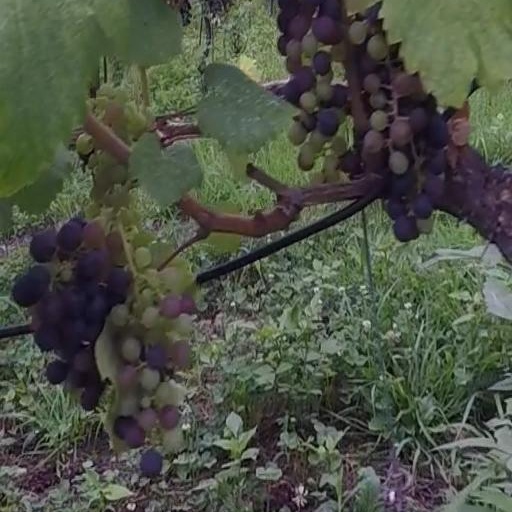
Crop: grape